Marine art

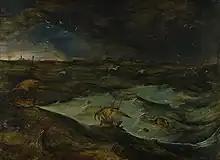
"Storm" c. 1568, now attributed to Joos de Momper.

The Netherlandish tradition of the "world landscape", a panoramic view from a very high viewpoint, pioneered by Joachim Patinir in the 1520s, once again begins to include a wide expanse of water in a rather similar way to the classical paintings, which these artists cannot have been aware of. These paintings were essentially landscapes in the guise of history paintings, with small figures usually representing a religious subject. A strong marine element was therefore present as landscape painting began to emerge as a distinct genre. The Protestant Reformation greatly restricted the uses of religious art, accelerating to the development of other secular types of art in Protestant countries, including landscape art and secular forms of history painting, which could both form part of marine art.